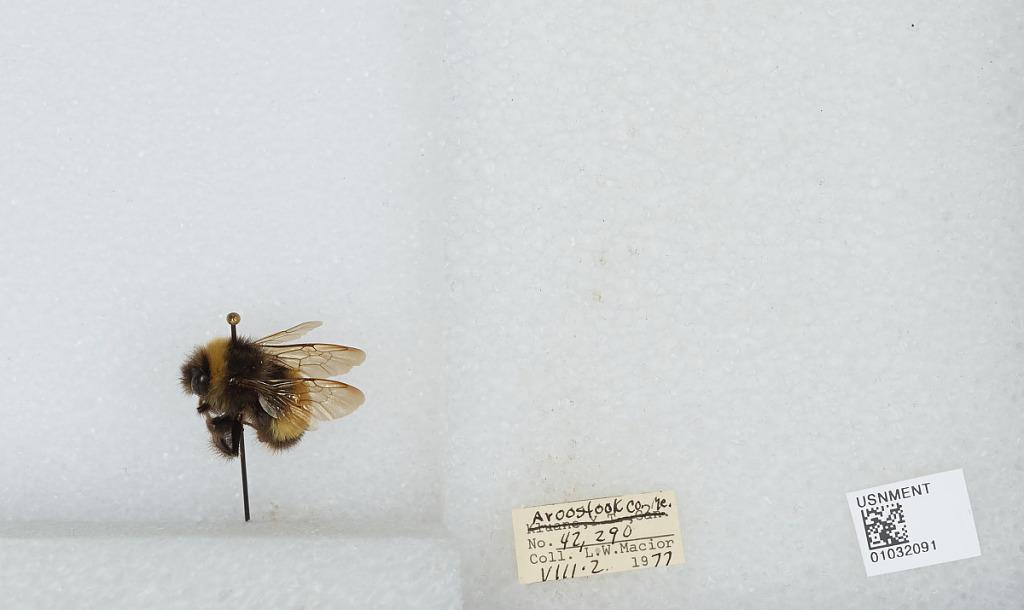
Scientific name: Bombus (Bombus) terricola Kirby
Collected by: L. Macior
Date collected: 1977-8-2
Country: United States
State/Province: Maine
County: Aroostook
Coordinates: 46.65, -68.58